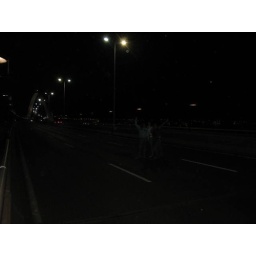
all the girls in the middle of the road taken a pic